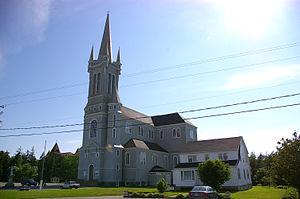
Pointe-de-l'Église est un village canadien situé dans le comté de Digby, au sud-ouest de la Nouvelle-Écosse. Le village fait partie du district municipal de Clare. L'église Sainte-Marie est la plus grande église en bois de l'Amérique du Nord.
Cet article recense les lieux patrimoniaux du comté de Digby en Nouvelle-Écosse inscrit au répertoire des lieux patrimoniaux du Canada, qu'ils soient de niveau provincial, fédéral ou municipal.
L'église Sainte-Marie est une église en bois située à Pointe-de-l'Église en Nouvelle-Écosse.